Chico Marx

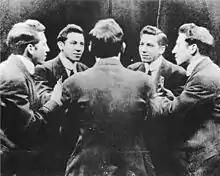
Chico Marx playing cards with himself; taken at Rockaway Beach, New York, in July 1909, aged 22

Chico was a talented pianist. He originally started playing with only his right hand and fake playing with his left, as his teacher did so herself. Although he took lessons, Chico was a largely self-taught pianist. As a young boy, he gained jobs playing piano to earn money for the Marx family. Sometimes Chico even worked playing in two places at the same time. He would acquire the first job with his piano-playing skills, work for a few nights, and then substitute Harpo on one of the jobs. (During their boyhood, Chico and Harpo looked so much alike that they were often mistaken for each other.)